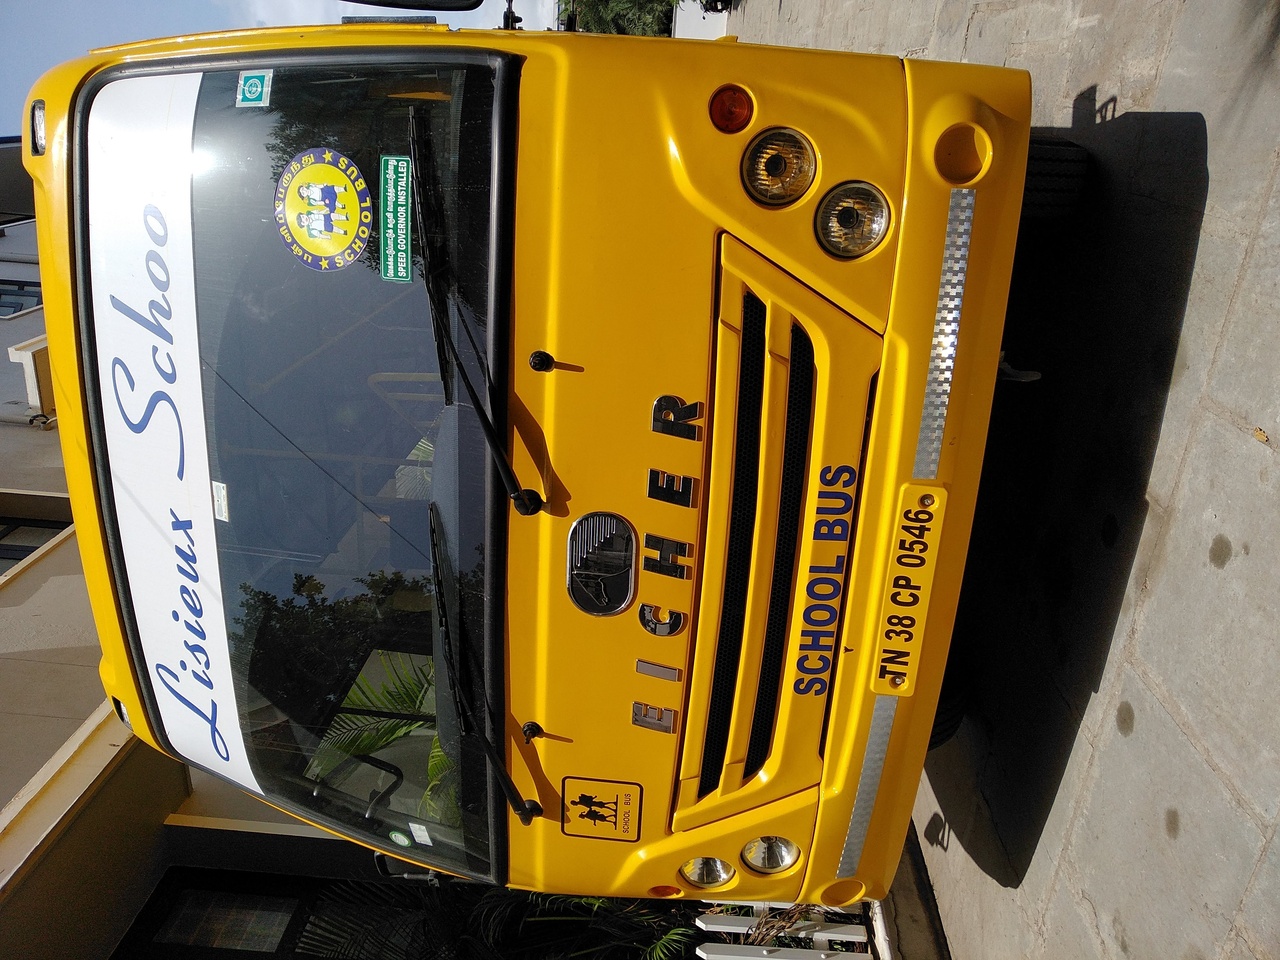
Lisieux School Bus